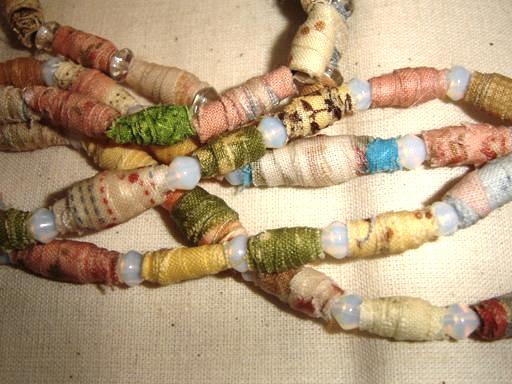
Material: fabric